Verdiso

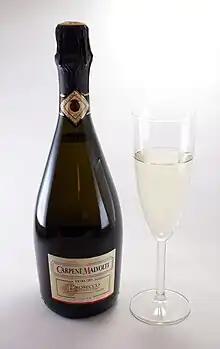
Verdiso is a minor blending component in the Italian sparkling wine Prosecco.

Verdiso is a white Italian wine grape variety grown primarily in province of Treviso in the Veneto wine region of northeast Italy. It is a permitted variety in the sparkling wine "Denominazione di origine controllata" DOC of Prosecco located north of the city of Treviso along the Piave river.